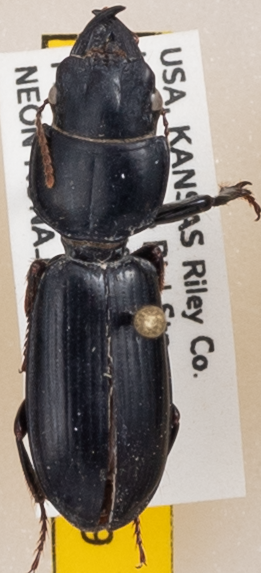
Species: Scarites subterraneus
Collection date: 2019-06-05
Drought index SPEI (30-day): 1.608
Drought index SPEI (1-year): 1.498
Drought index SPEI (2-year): -0.086